Choemon Masataka Tanabe

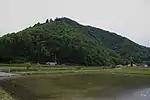
Shitomiyama Castle Ruins, Takano, Shobara, Hiroshima

The ancestors were part of a separate branch of the Tanabe clan (田辺家) in Kishu-Kumano Region (currently Wakayama Prefecture), and it is said that Hayatonosho Tanabe (田辺 隼人正), the grandson of Tanzo Tanabe (田辺 湛増), who served as Kumano-Betto, served as a vassal to the Yamanouchi-Sudo clan (山内周藤家) under the command of Minamoto no Yoritomo. In 1246, Hayatonosho Tanabe's descendant, Anzainyudo Tanabe (田辺 安西入道), moved to Yoshida Village and served as a samurai for 11 generations. In 1460, Hikozaemon Tanabe (田辺 彦左衛門) began gathering iron sand and started tatara ironmaking. The Tanabe clan considers this Hikozaemon Tanabe the first generation. They refer to him as the "Tetsuzan-Ganso (鉄山元祖)".